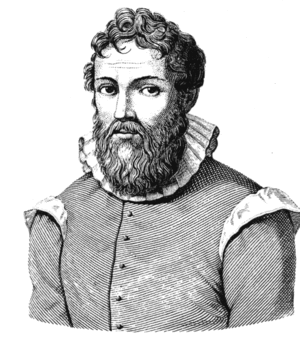
Ostilio Ricci est un mathématicien et architecte italien.